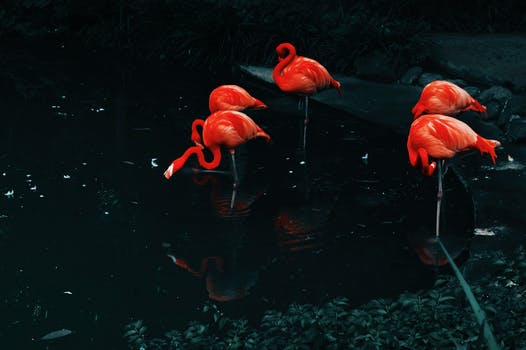
Label: No Watermark